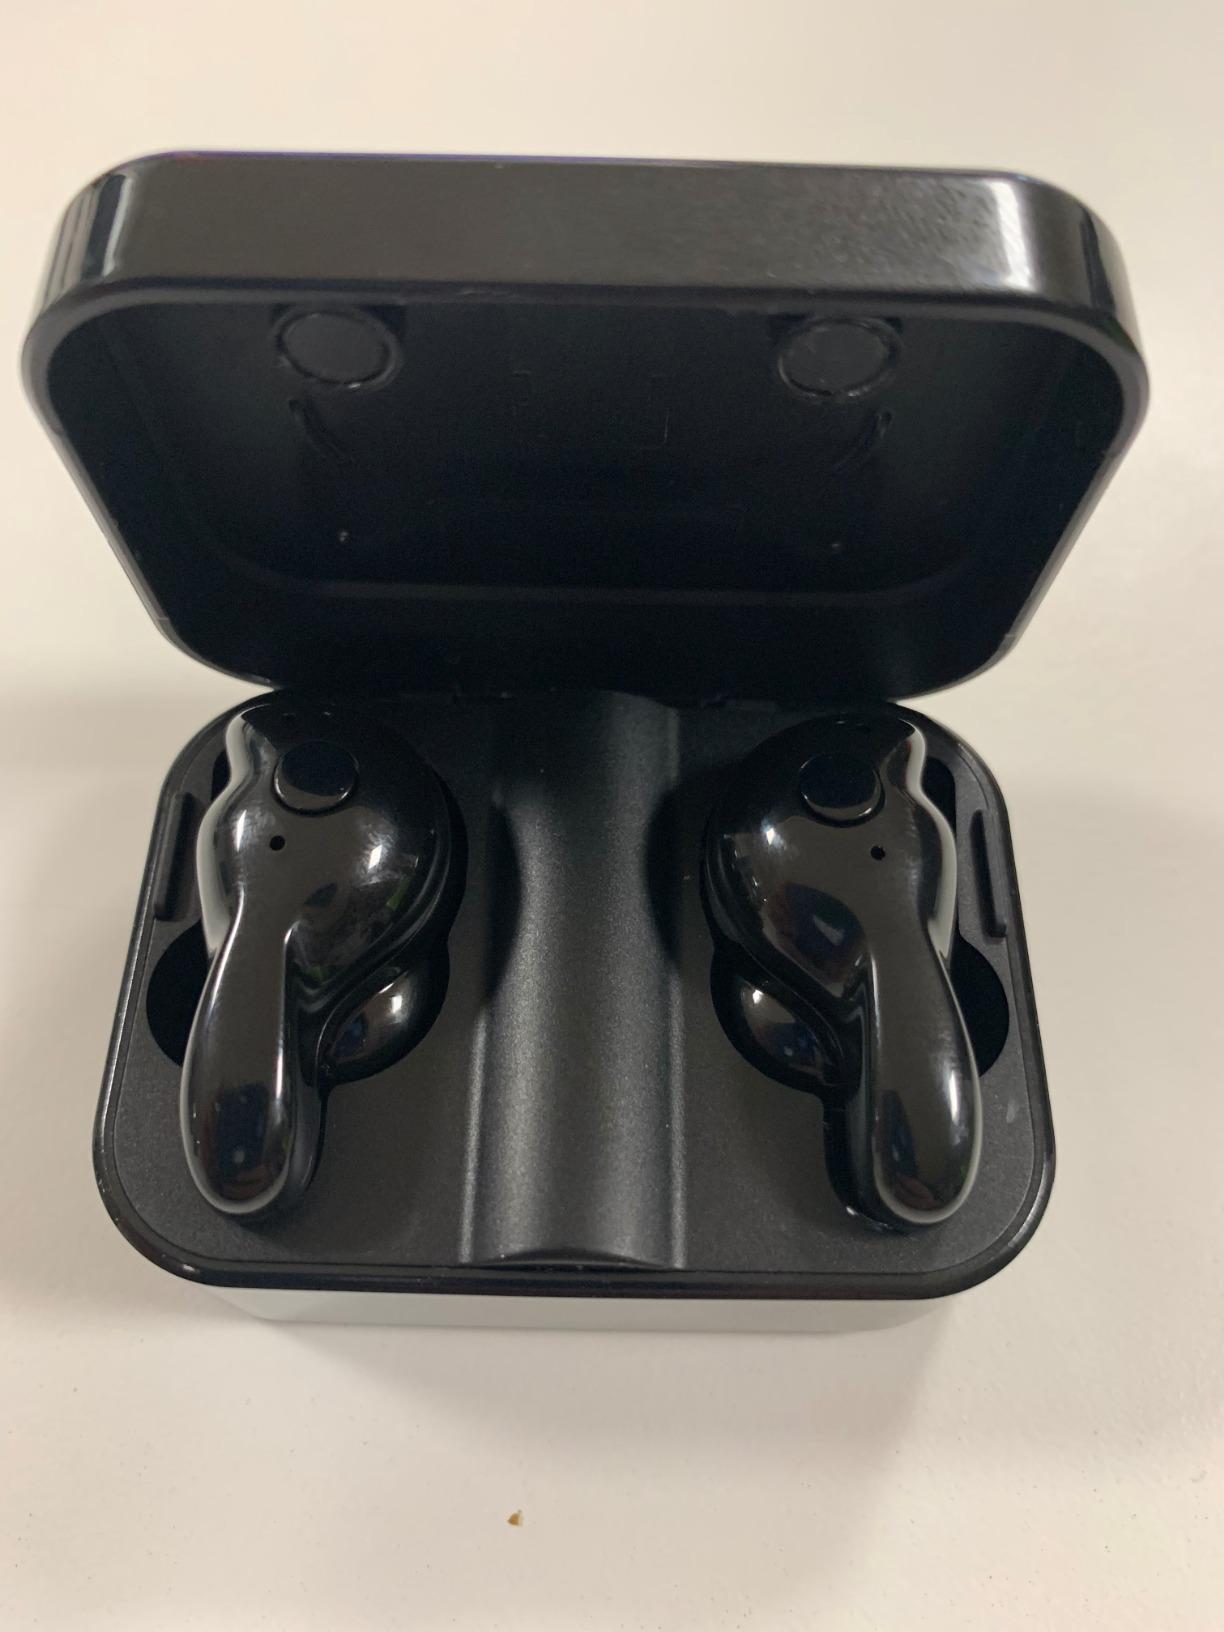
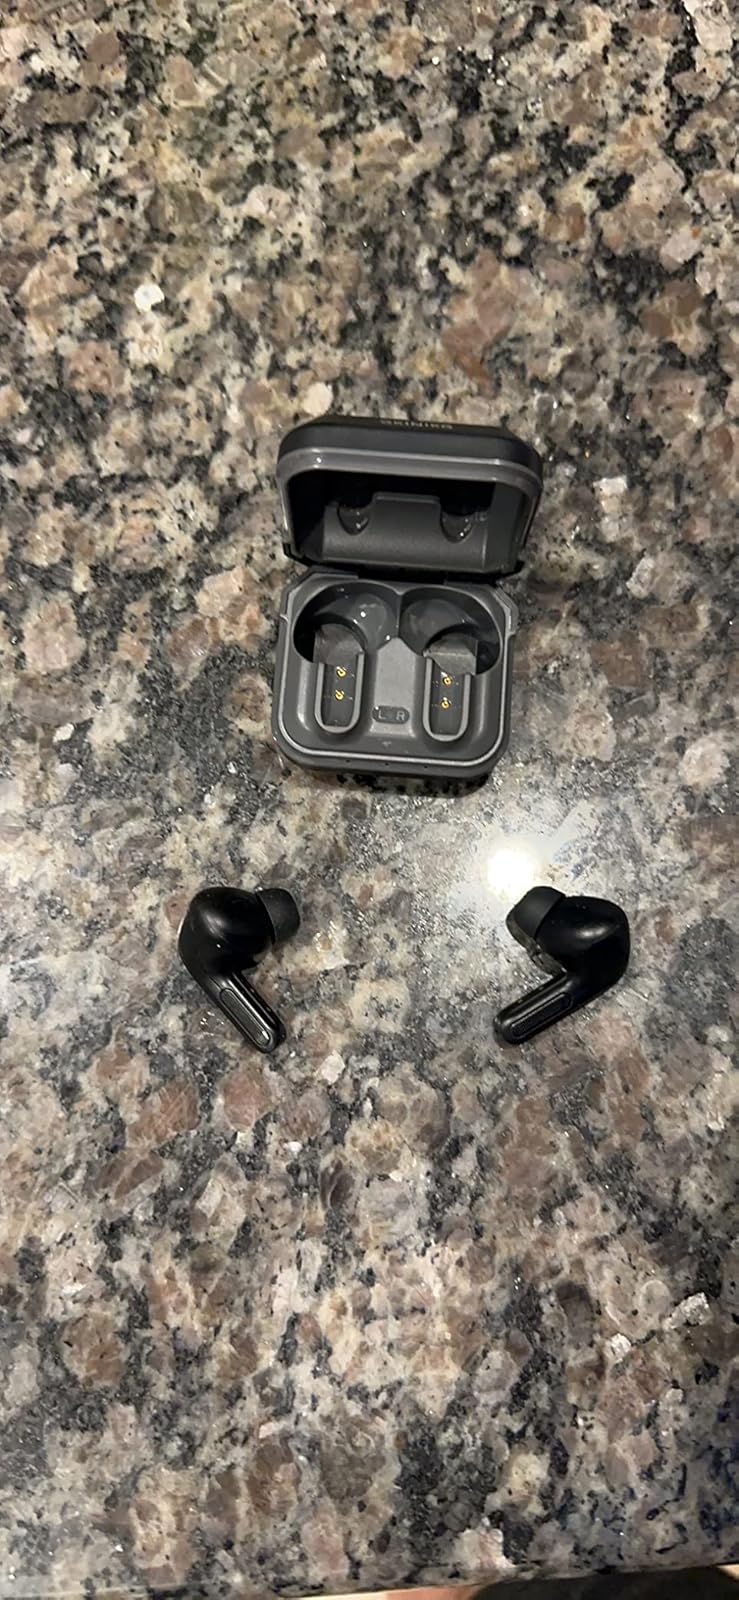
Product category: earbuds
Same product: no